Joris van Spilbergen

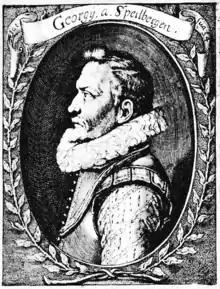
Joris van Spilbergen

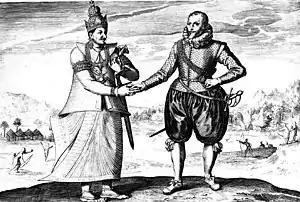
Spilbergen meeting King Vimaladharmasuriya I of Kandy in 1602

Joris van Spilbergen (1 November 1568 in Antwerp – 13 January 1620 in Bergen op Zoom) was a Dutch naval officer.